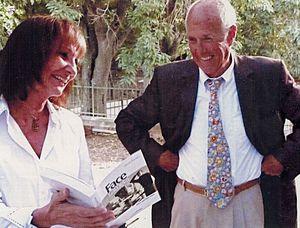
Claude Fayard, sortie du livre - Rivesaltes juillet 2010
Claude Fayard est un journaliste, réalisateur et producteur de télévision à l'ORTF. Il réside à Font-Romeu, dans les Pyrénées-Orientales.